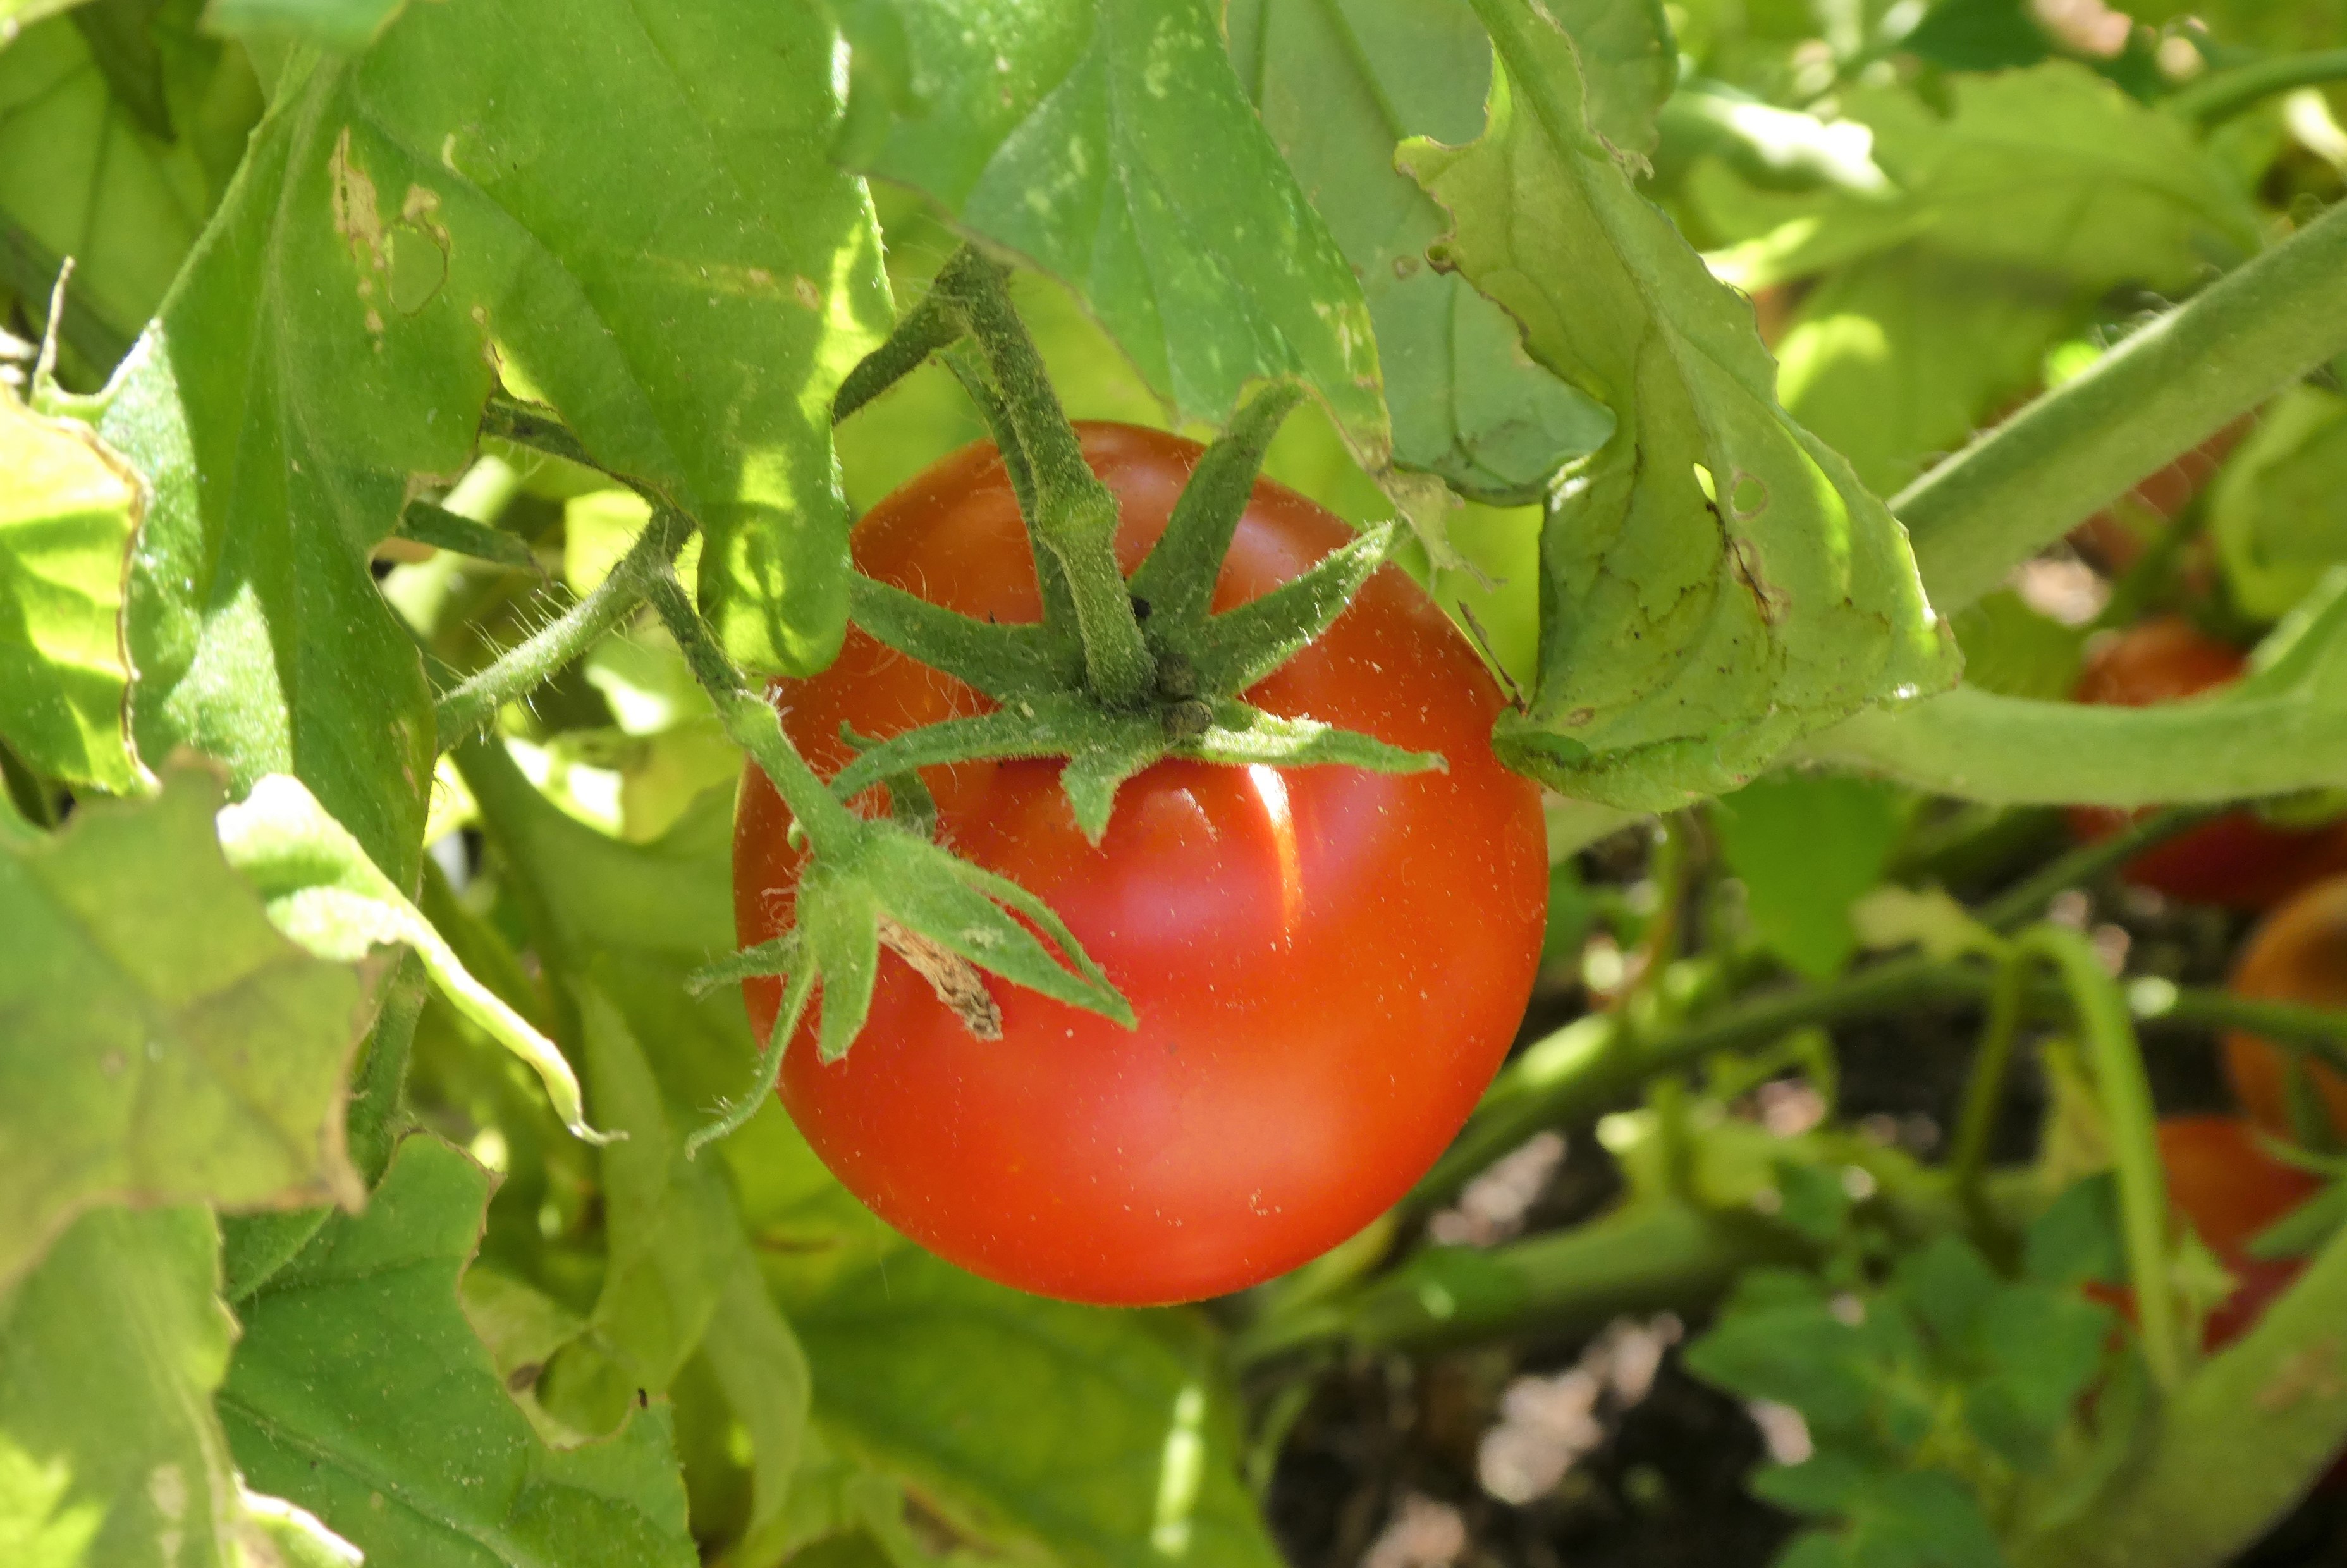
tomato, fruit, food, plum tomato, plant, bush tomato, natural foods, cherry tomatoes, vegetable, flowering plant, produce, staple food, whole food, local food, nightshade family, vegan nutrition, superfood, solanum